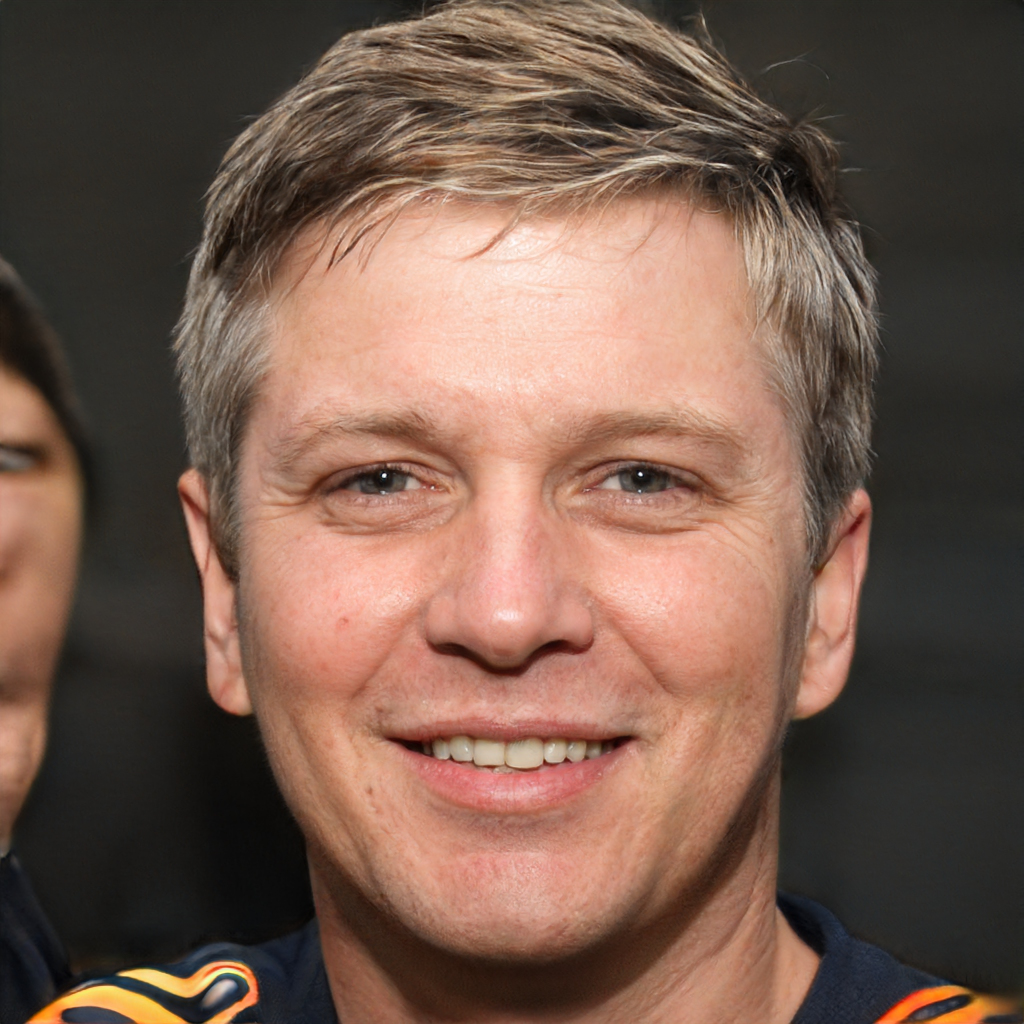
Gender: Male